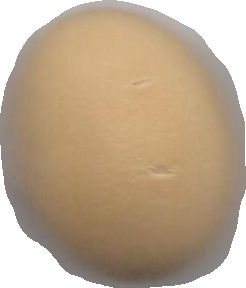
Variety: Grobogan